Enlighten Thy Daughter (1917 film)

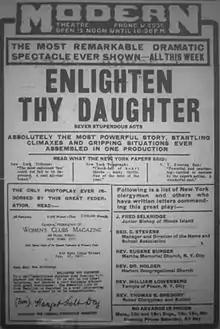
1917 advertisement for "Enlighten Thy Daughter", including endorsements from religious leaders

"The New York Times" was critical of the film, calling it an "inept and melodramatic variant of the theme of the danger that lurks in the failure to apprise the young of dangers by which they are beset." Other reviews were not as unkind, however, calling it a "remarkable drama, tense and thrilling," and agreeing with the movie's advertising claim to be "the most tremendous moral force the screen has ever known."